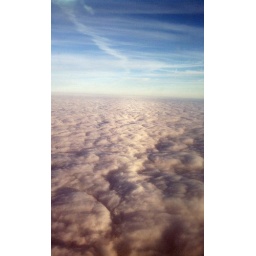
Sea of clouds over Texas while on the plane to Houston for Project 4Sight Onboarding II.